Malvern, Toronto

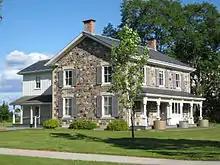
Elderslie House, built in 1864. Malvern was first settled in the mid-1850s.

The history of Malvern began in 1856, when the Malvern Post Office was opened in David Brown's general store, which stood at the south-east corner of Finch Avenue and Markham Road. This post office was named after a resort town in England. A year after the post office was opened, Senator David Reesor — formerly of Markham Village — began selling "Village Lots" in Malvern. Reesor trumpeted Malvern as the future "Capital of Scarborough," anticipating that the Grand Trunk Railway would extend a branch line through here. However, when the Grand Trunk Railway began service to this area in 1871, it bypassed Malvern in favour of the neighbouring village of Agincourt. The village centre and post office had by that time moved south to the corner of today's Sheppard Avenue and Markham Road, which was named Malcolm's Corners at the time. The Malvern Primitive Methodist Church (from 1884 Malvern Methodist and 1925 Malvern United Church) on the east side of Markham Road north of Sheppard, discontinued services in 1969 but the graves in the cemetery remain today in the care of the Toronto United Church Council. The congregation, reorganized and renamed Malvern Emmanuel United Church, was relocated to 25 Sewells Road in the 1980s, until it closed in 2020, and the building razed in January 2021.